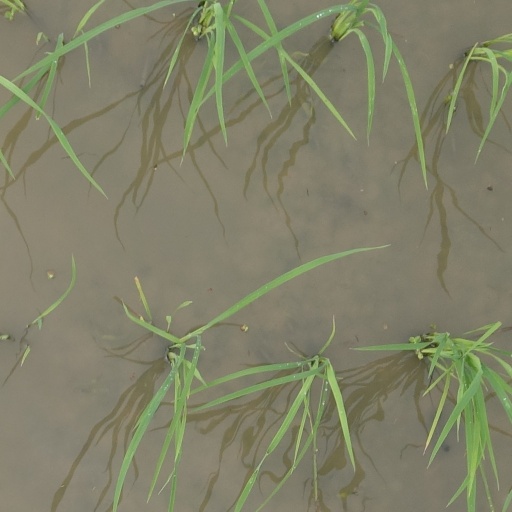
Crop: rice